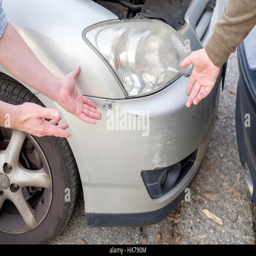
men arguing after a car accident on the road